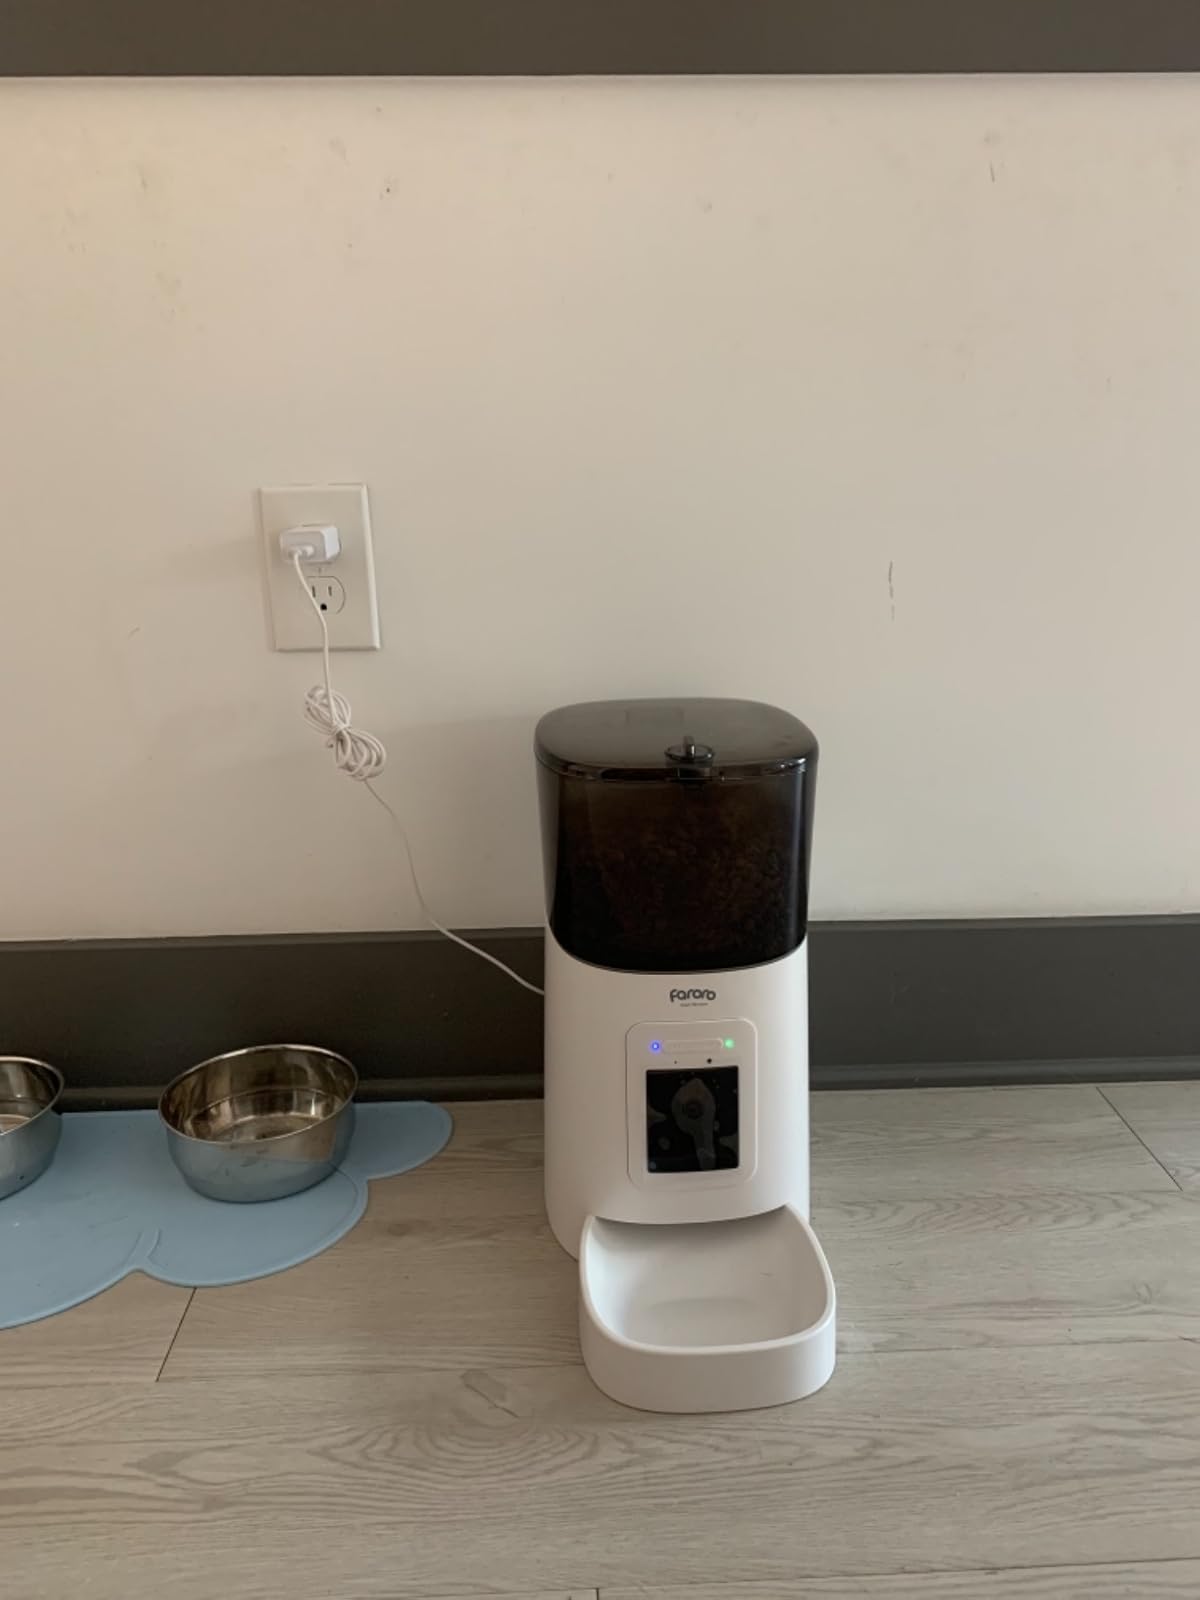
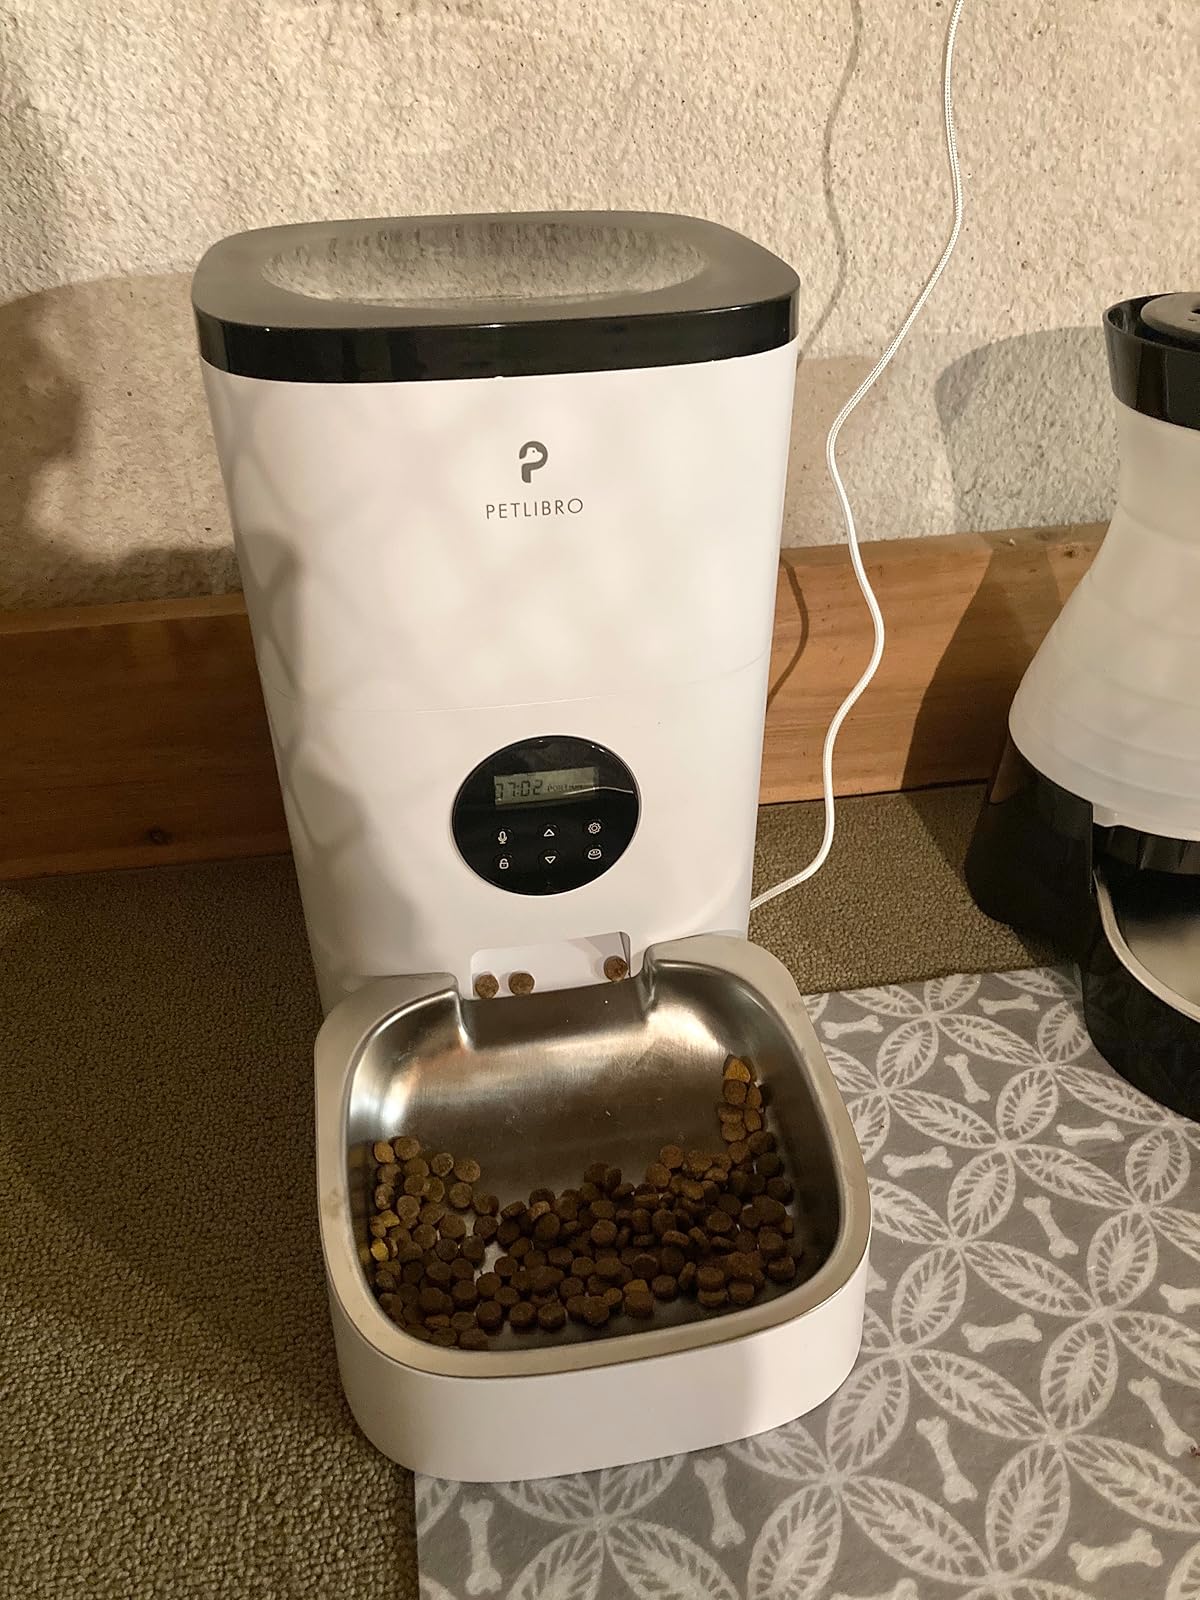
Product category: items_feeder
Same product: no